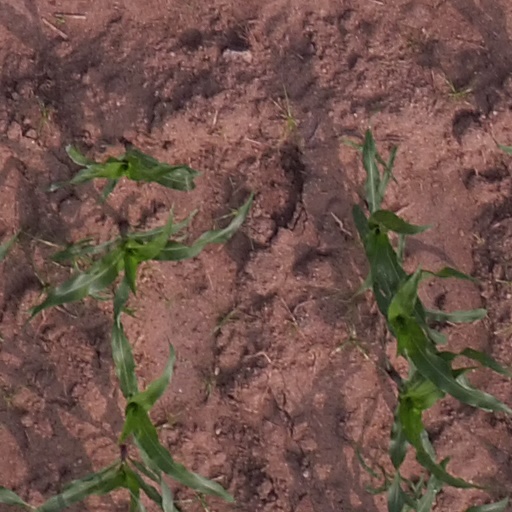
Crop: maize; corn